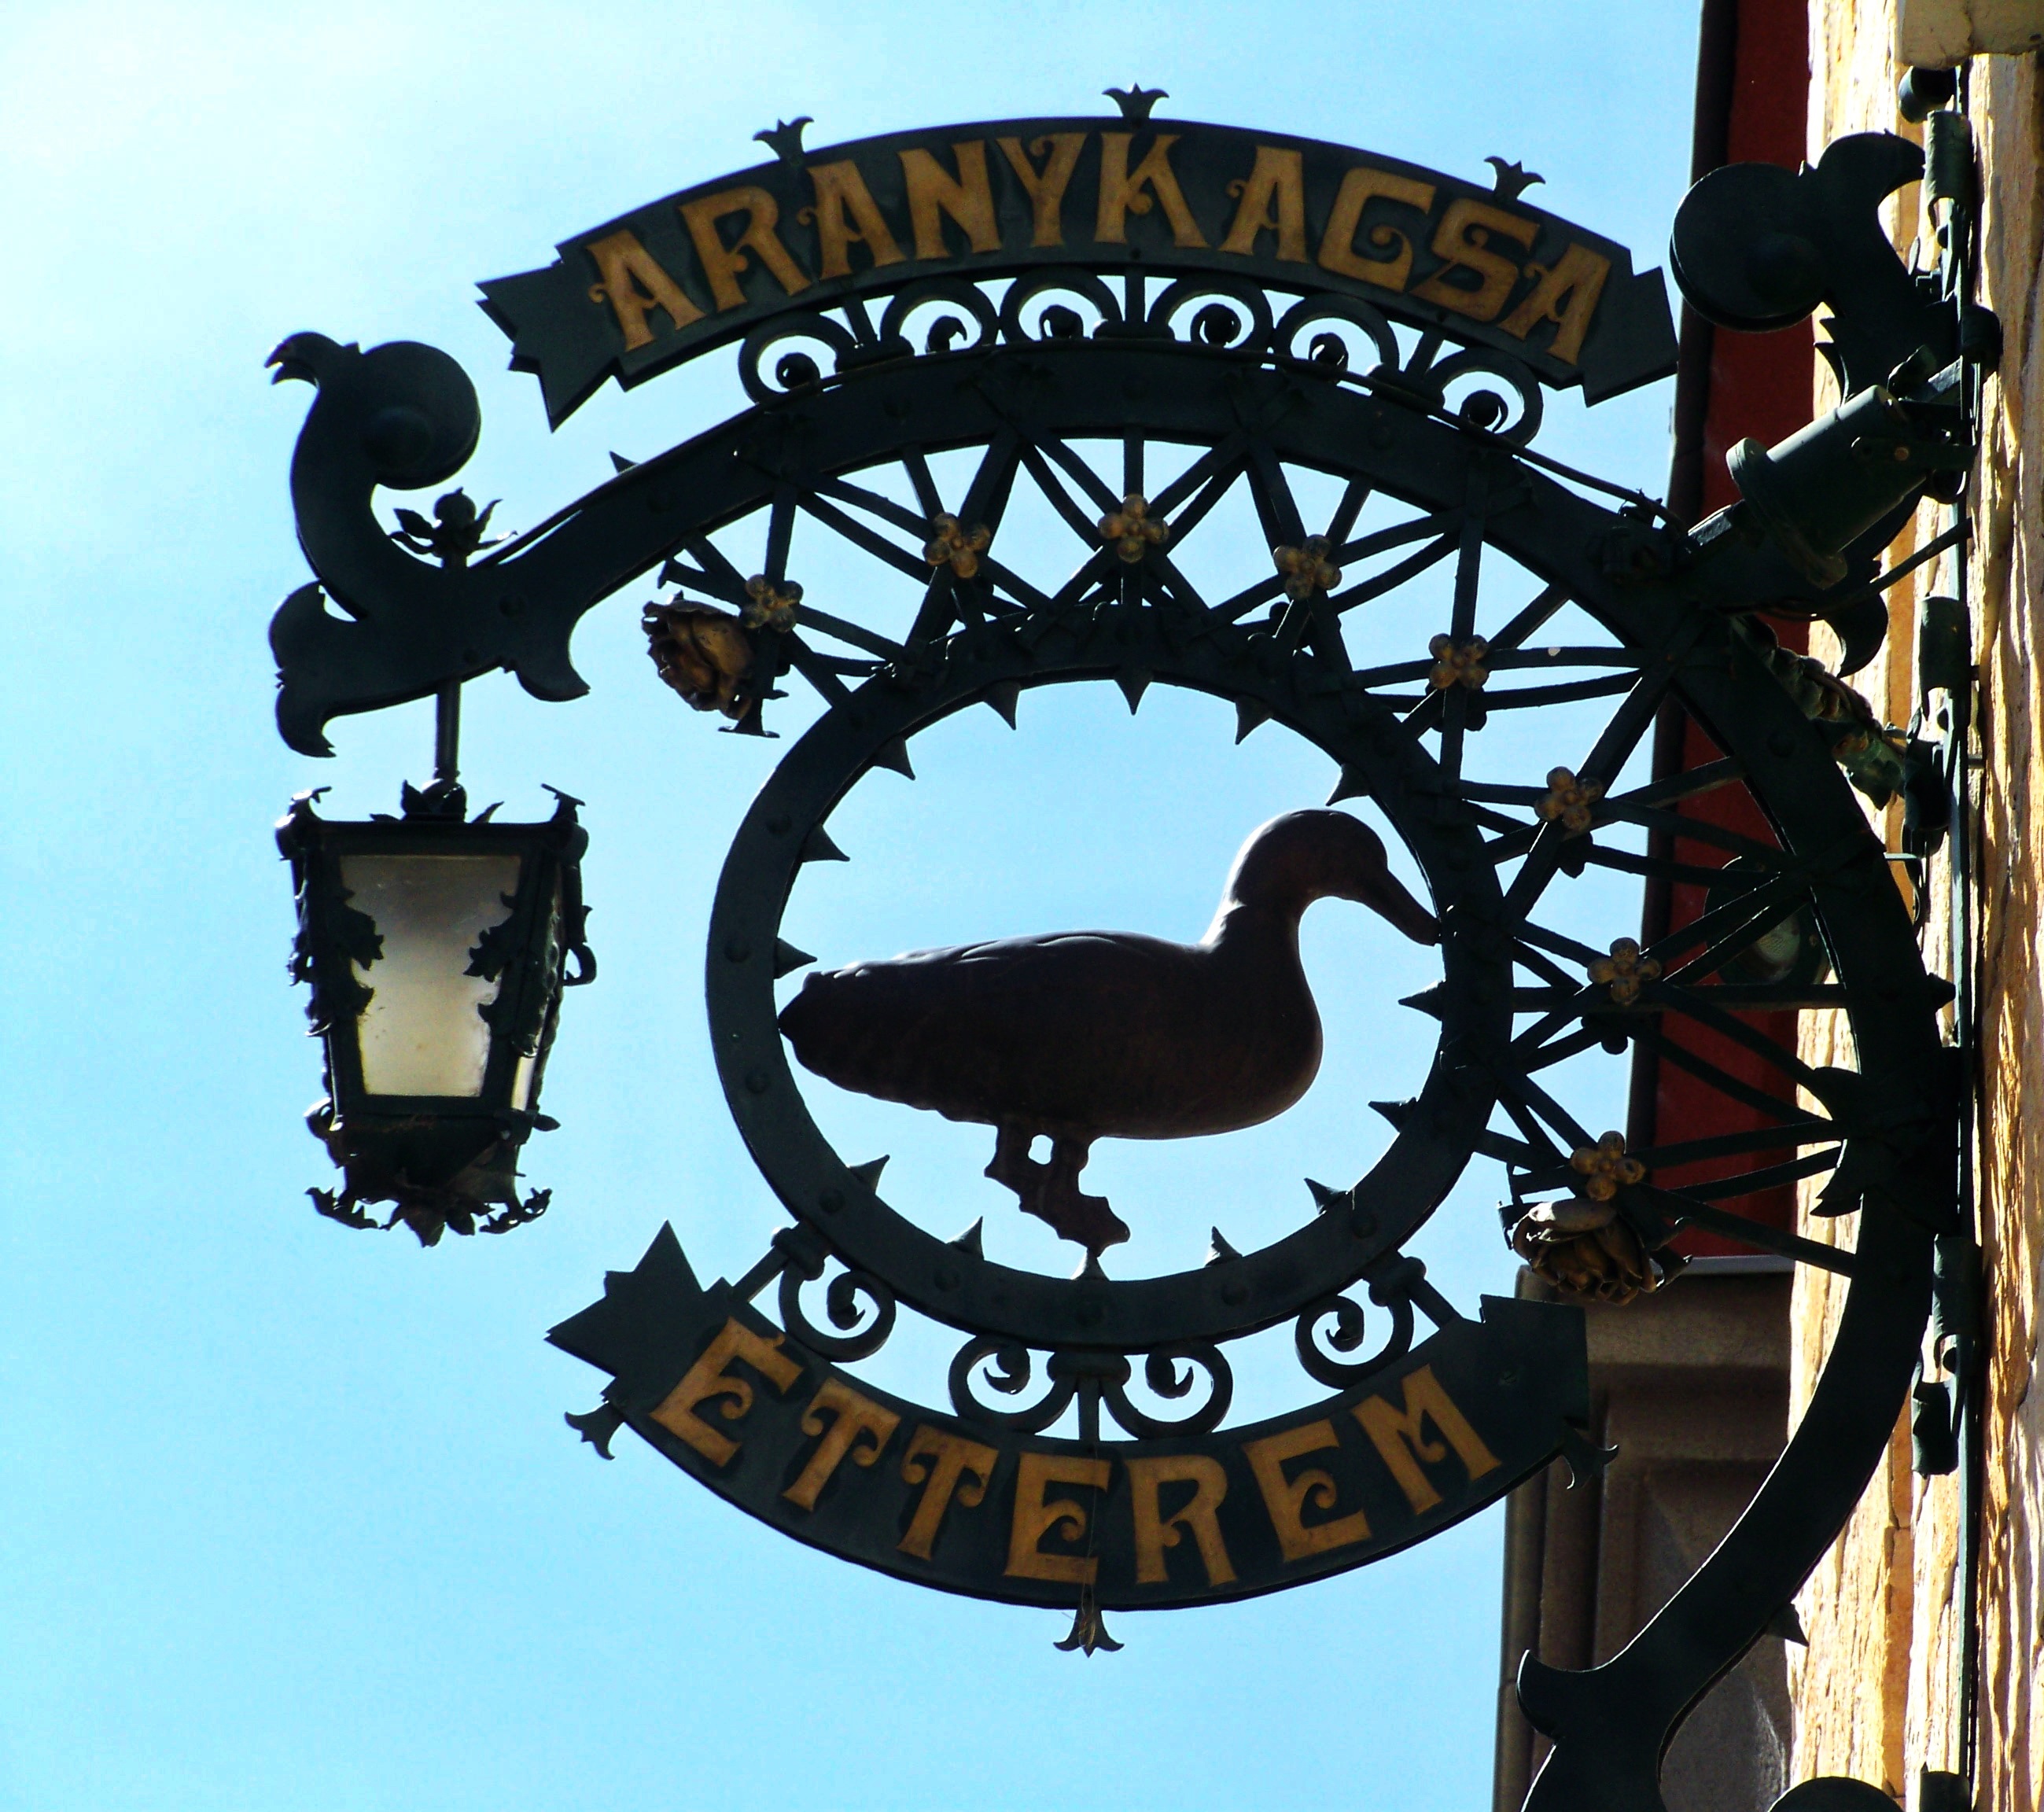
clock, restaurant, furniture, lighting, circle, signboard, pecs